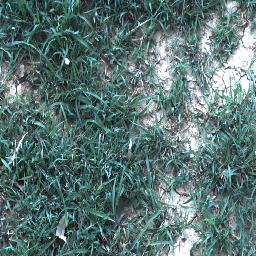
Label: negative